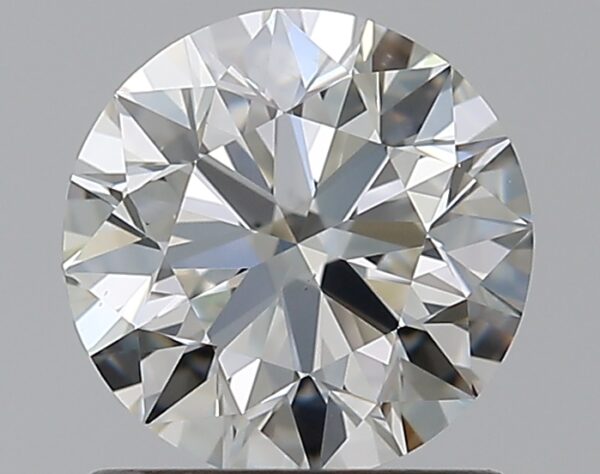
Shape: round
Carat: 0.9
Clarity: VS1
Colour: I
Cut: EX
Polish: EX
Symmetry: EX
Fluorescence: F
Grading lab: GIA
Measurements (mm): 6.12 x 6.15 x 3.84